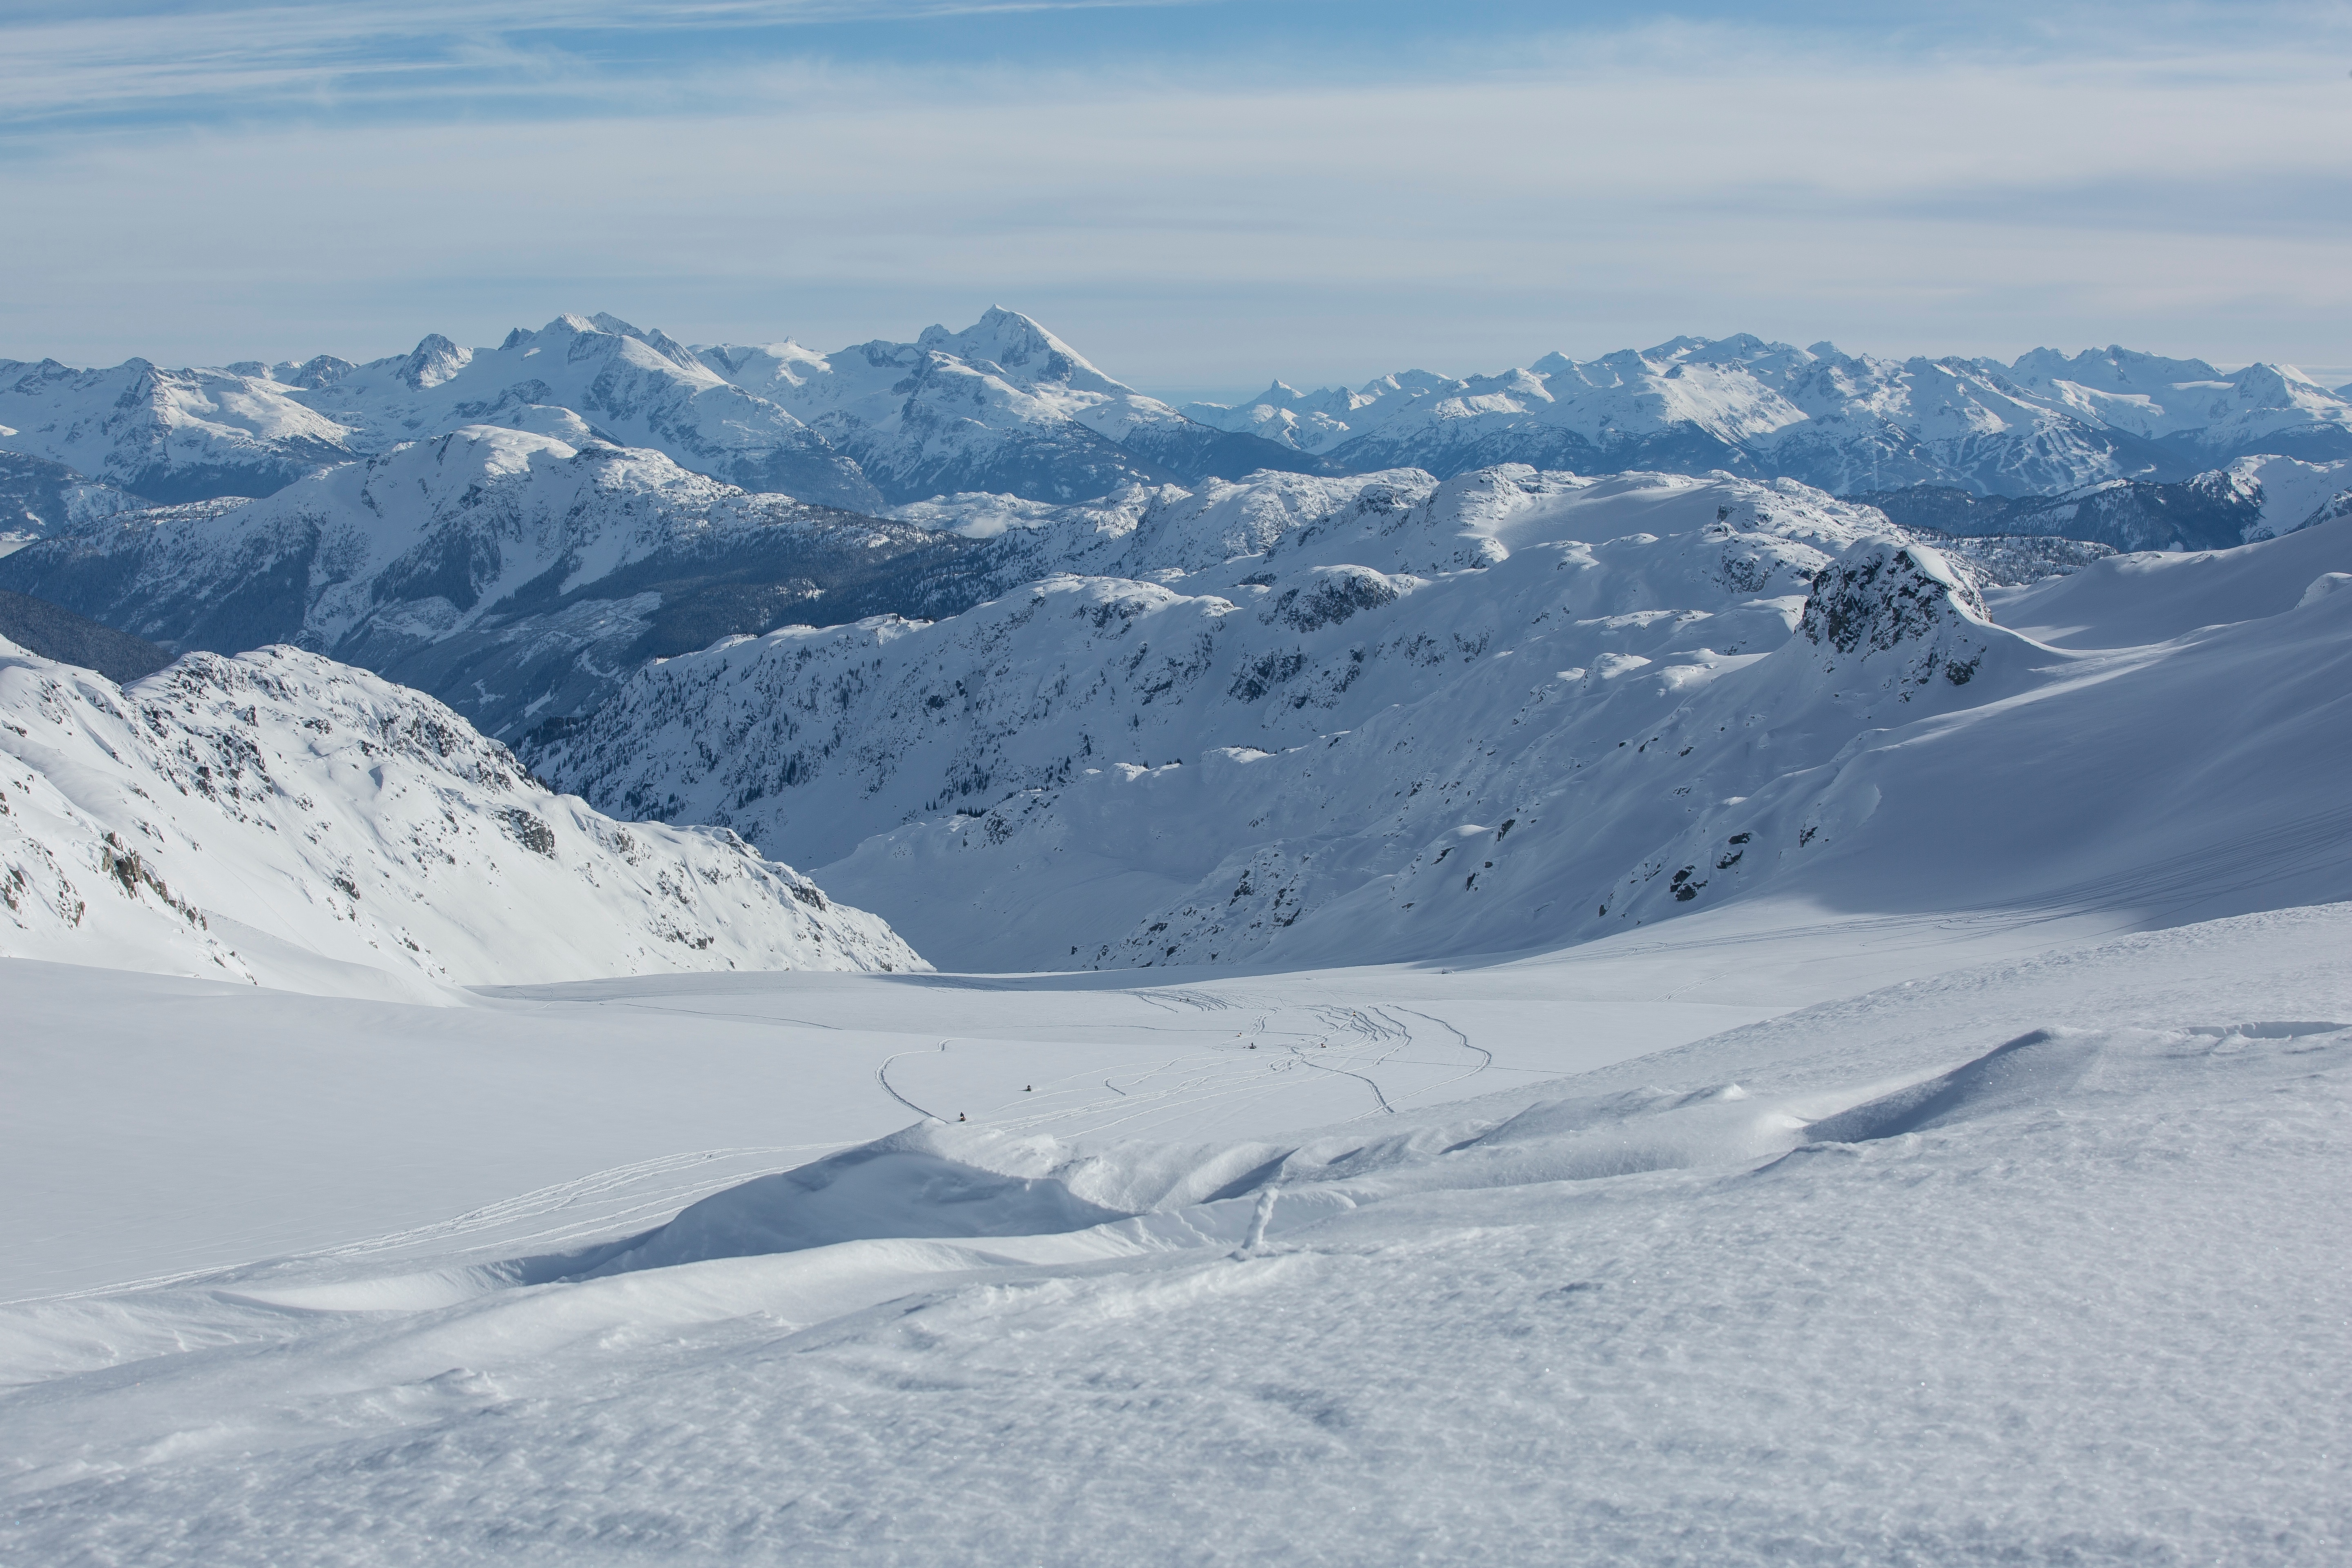
sports, cloud, sky, mountain, snow, highland, slope, ice cap, natural landscape, terrain, freezing, nunatak, mountainous landforms, landscape, geological phenomenon, glacial landform, mountain range, hill, valley, recreation, winter, massif, hill station, glacier, horizon, plateau, fell, ar te, road, arctic, polar ice cap, summit, ridge, piste, tundra, moraine, cirque, ocean, alps